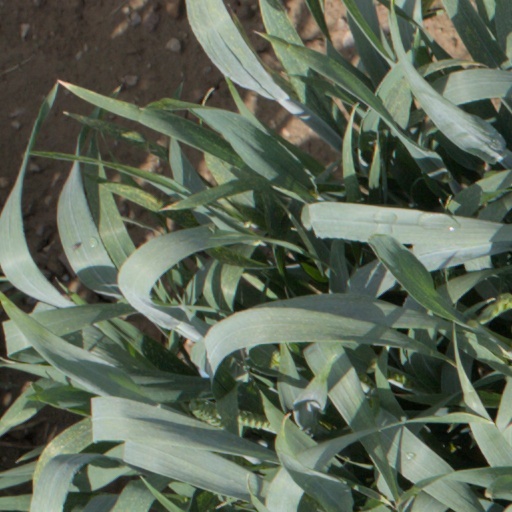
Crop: wheat